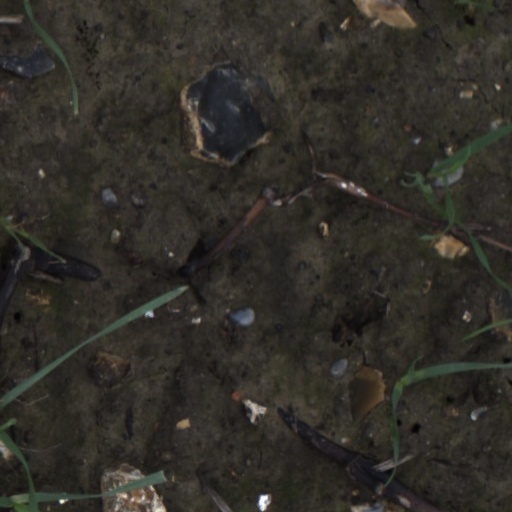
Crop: wheat